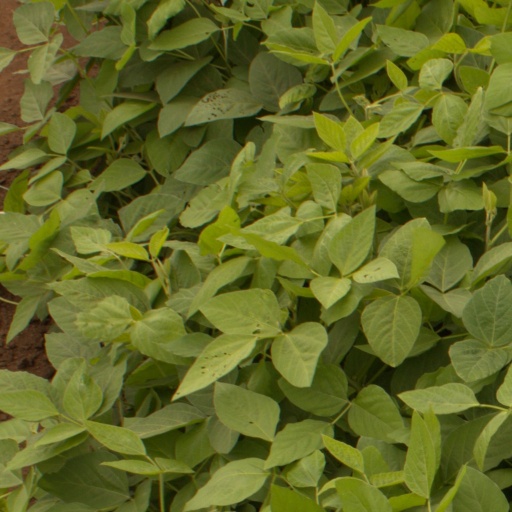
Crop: soybean